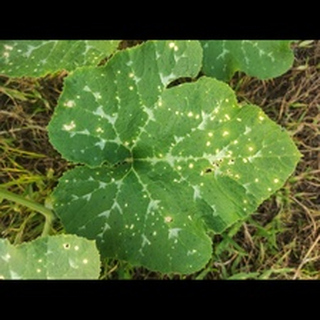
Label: pumpkin_powdery_mildew